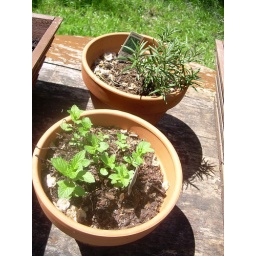
Growing in pots on a table in the middle of the backyard.